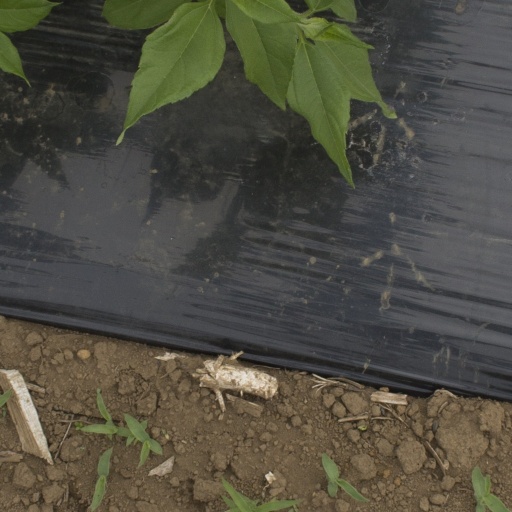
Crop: Jerusalem artichoke